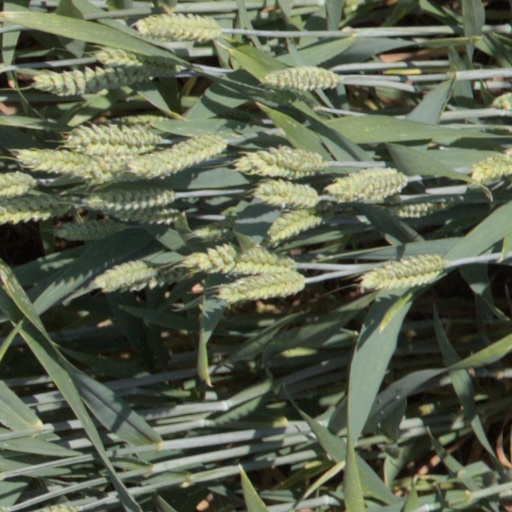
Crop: wheat